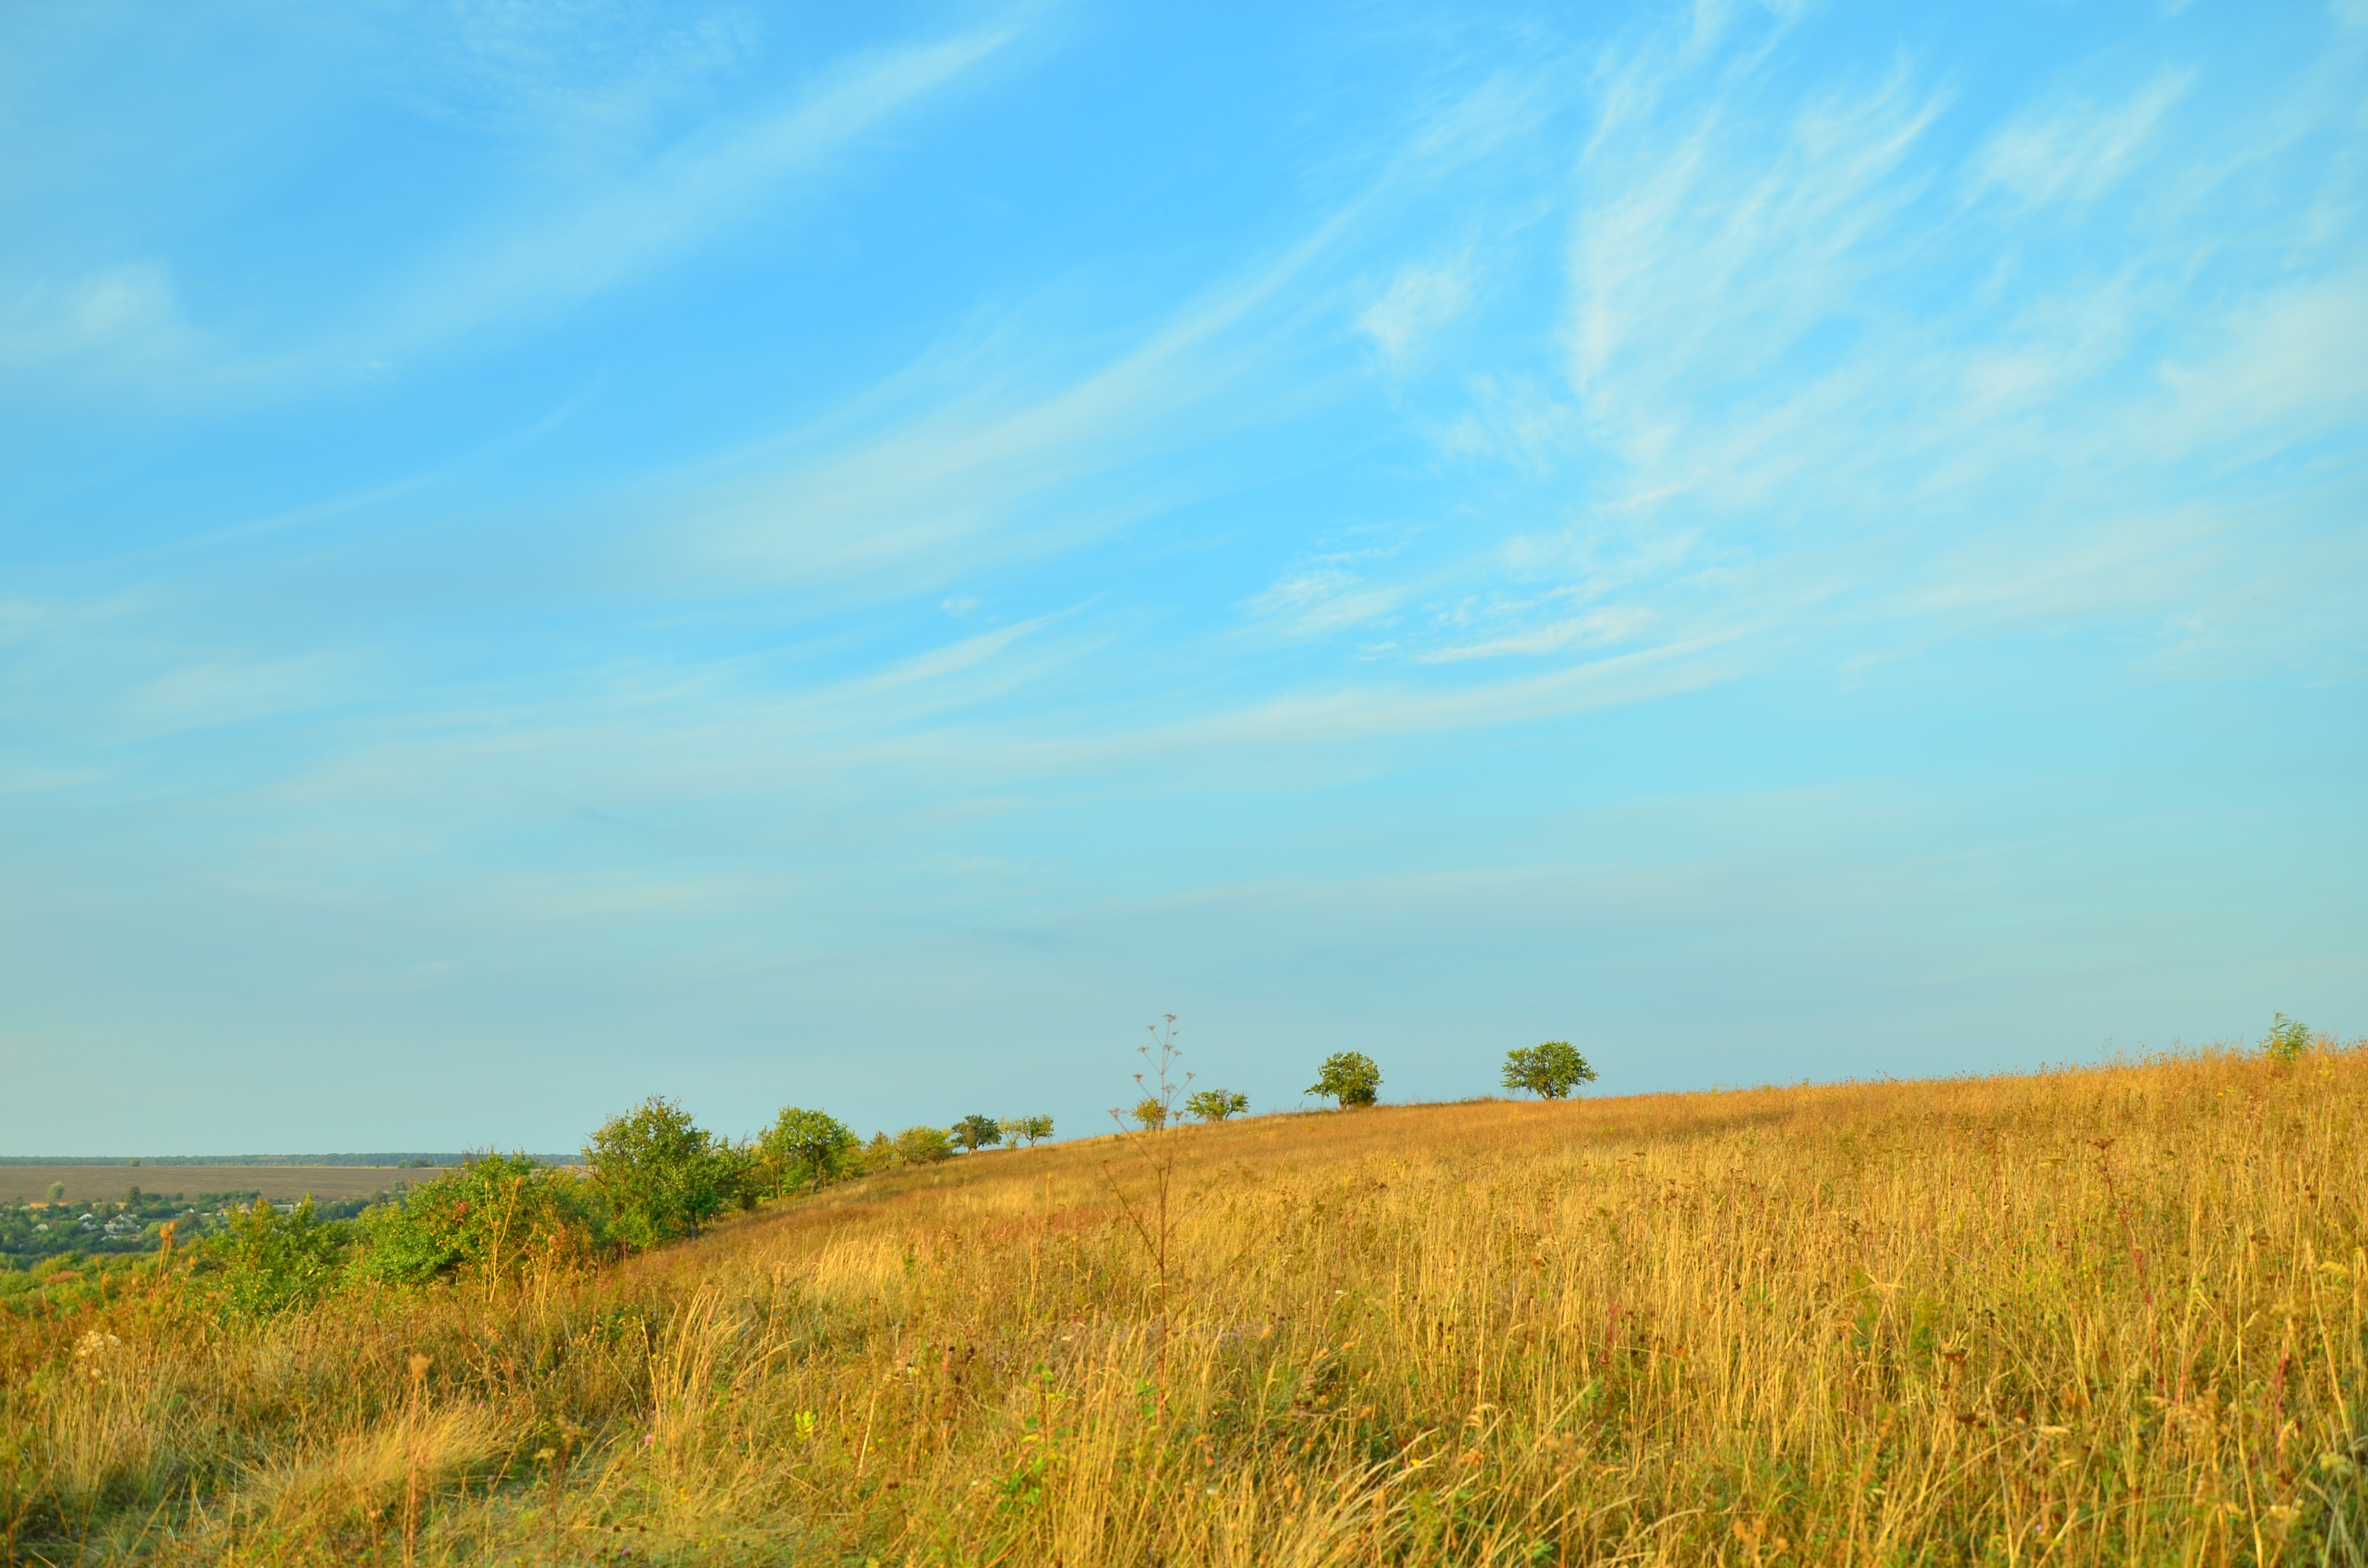
landscape, sea, coast, tree, nature, grass, horizon, marsh, cloud, sky, field, meadow, prairie, morning, hill, pasture, agriculture, savanna, plain, grassland, wetland, plateau, habitat, ecosystem, steppe, rural area, natural environment, grass family, ecoregion